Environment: real
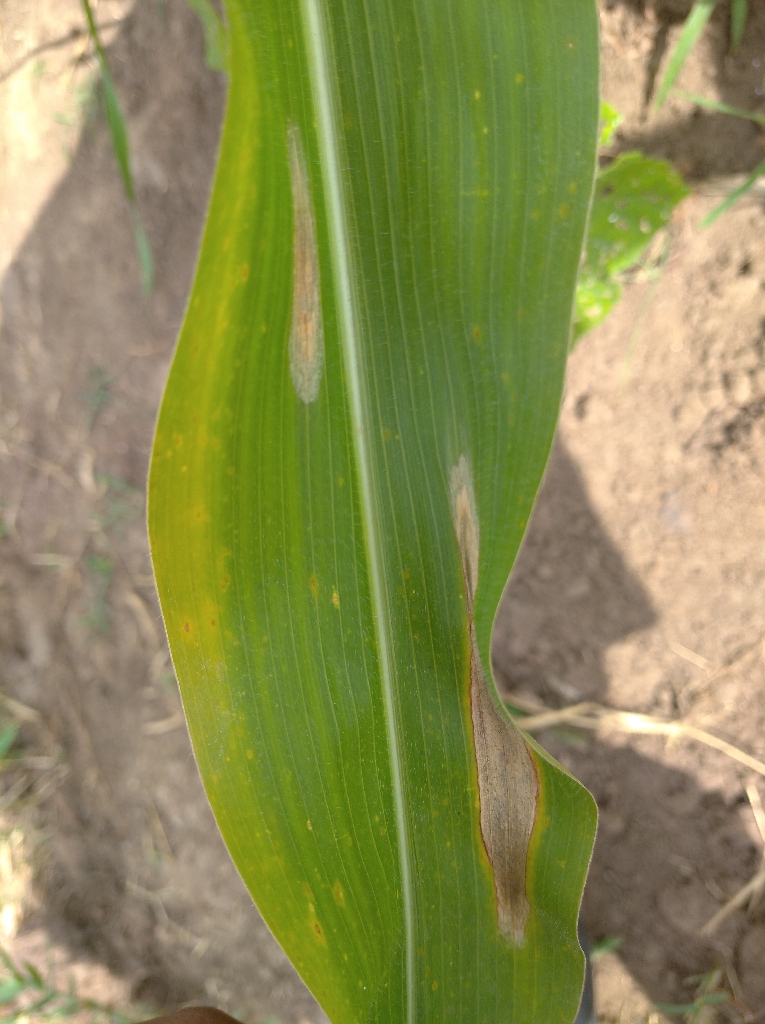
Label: northern_corn_leaf_blight